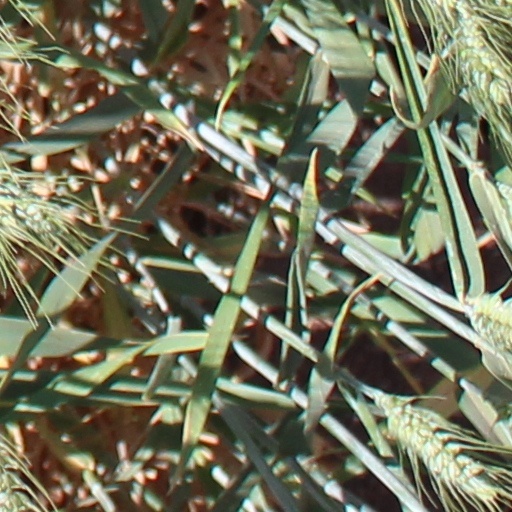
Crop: wheat